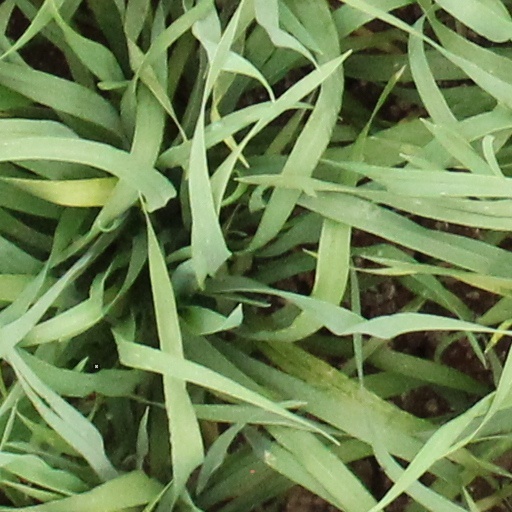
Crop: wheat